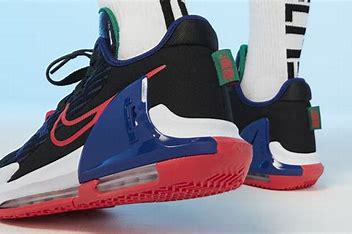
Brand: Nike
Model: Lebron Witness 6